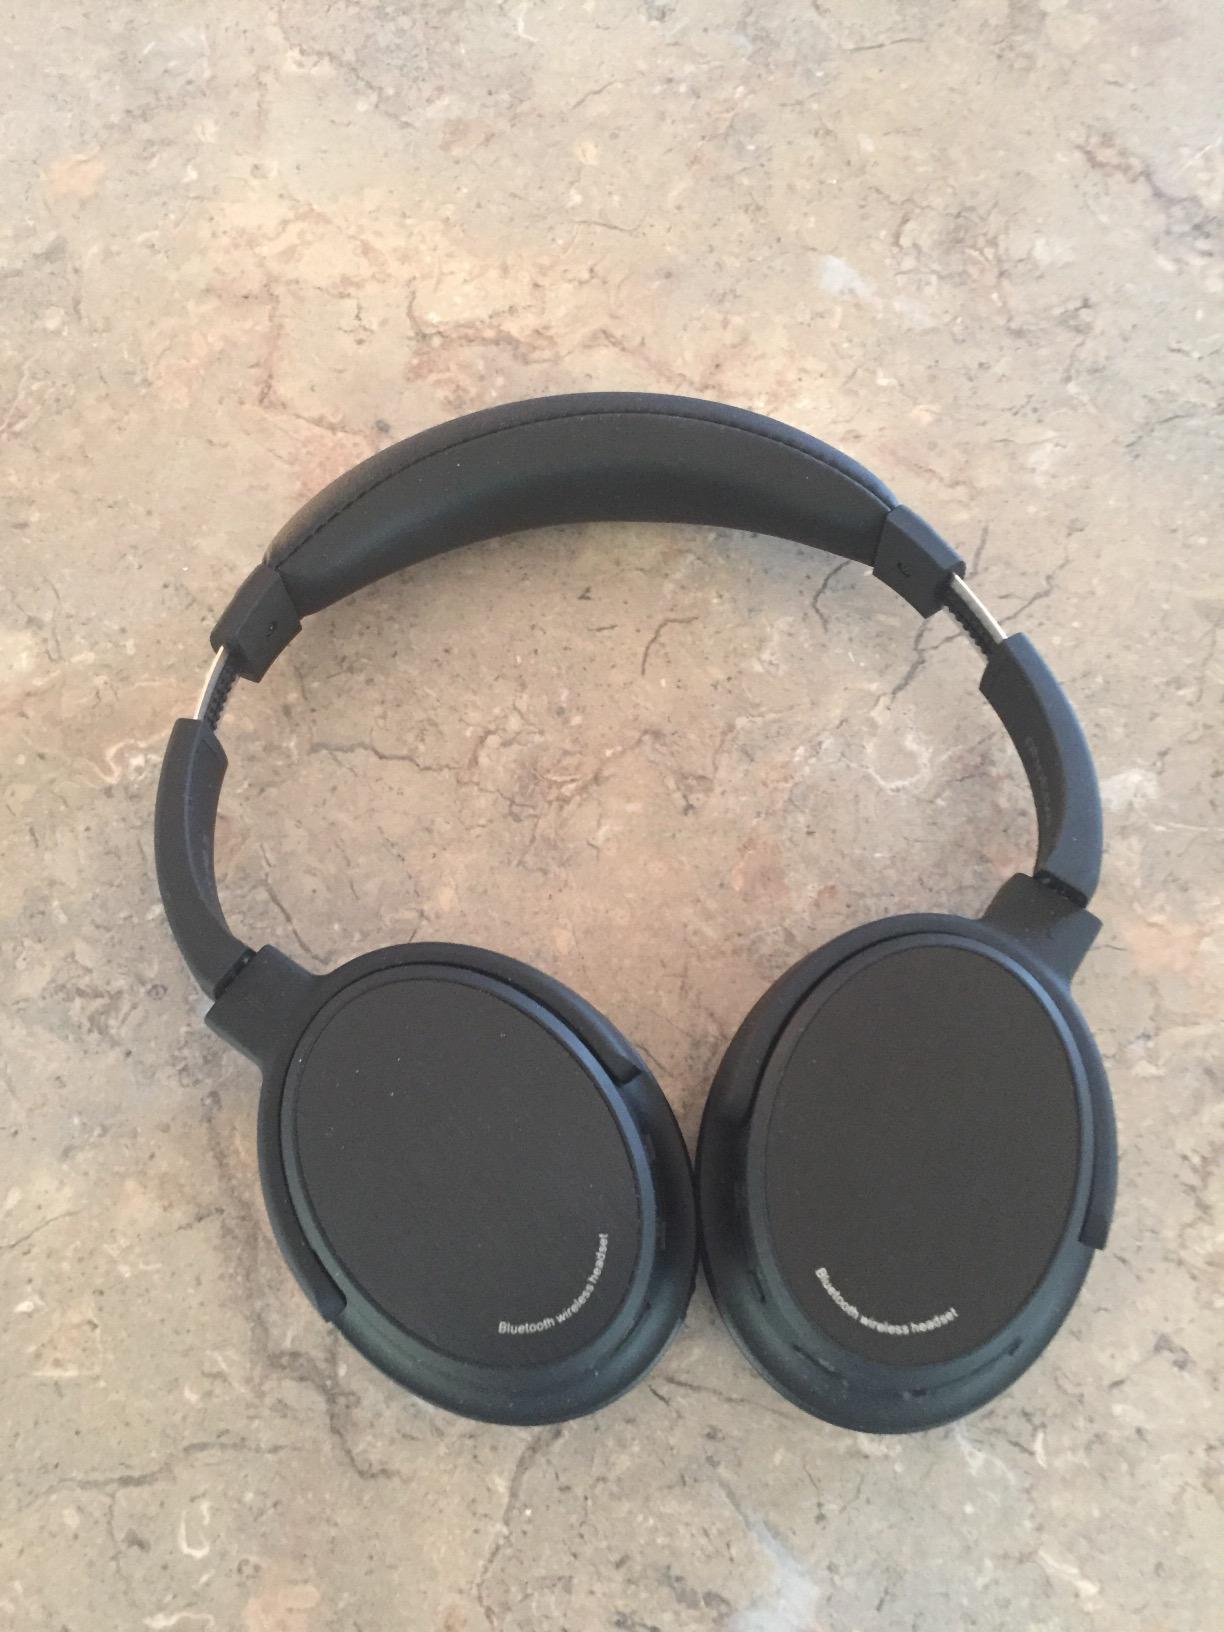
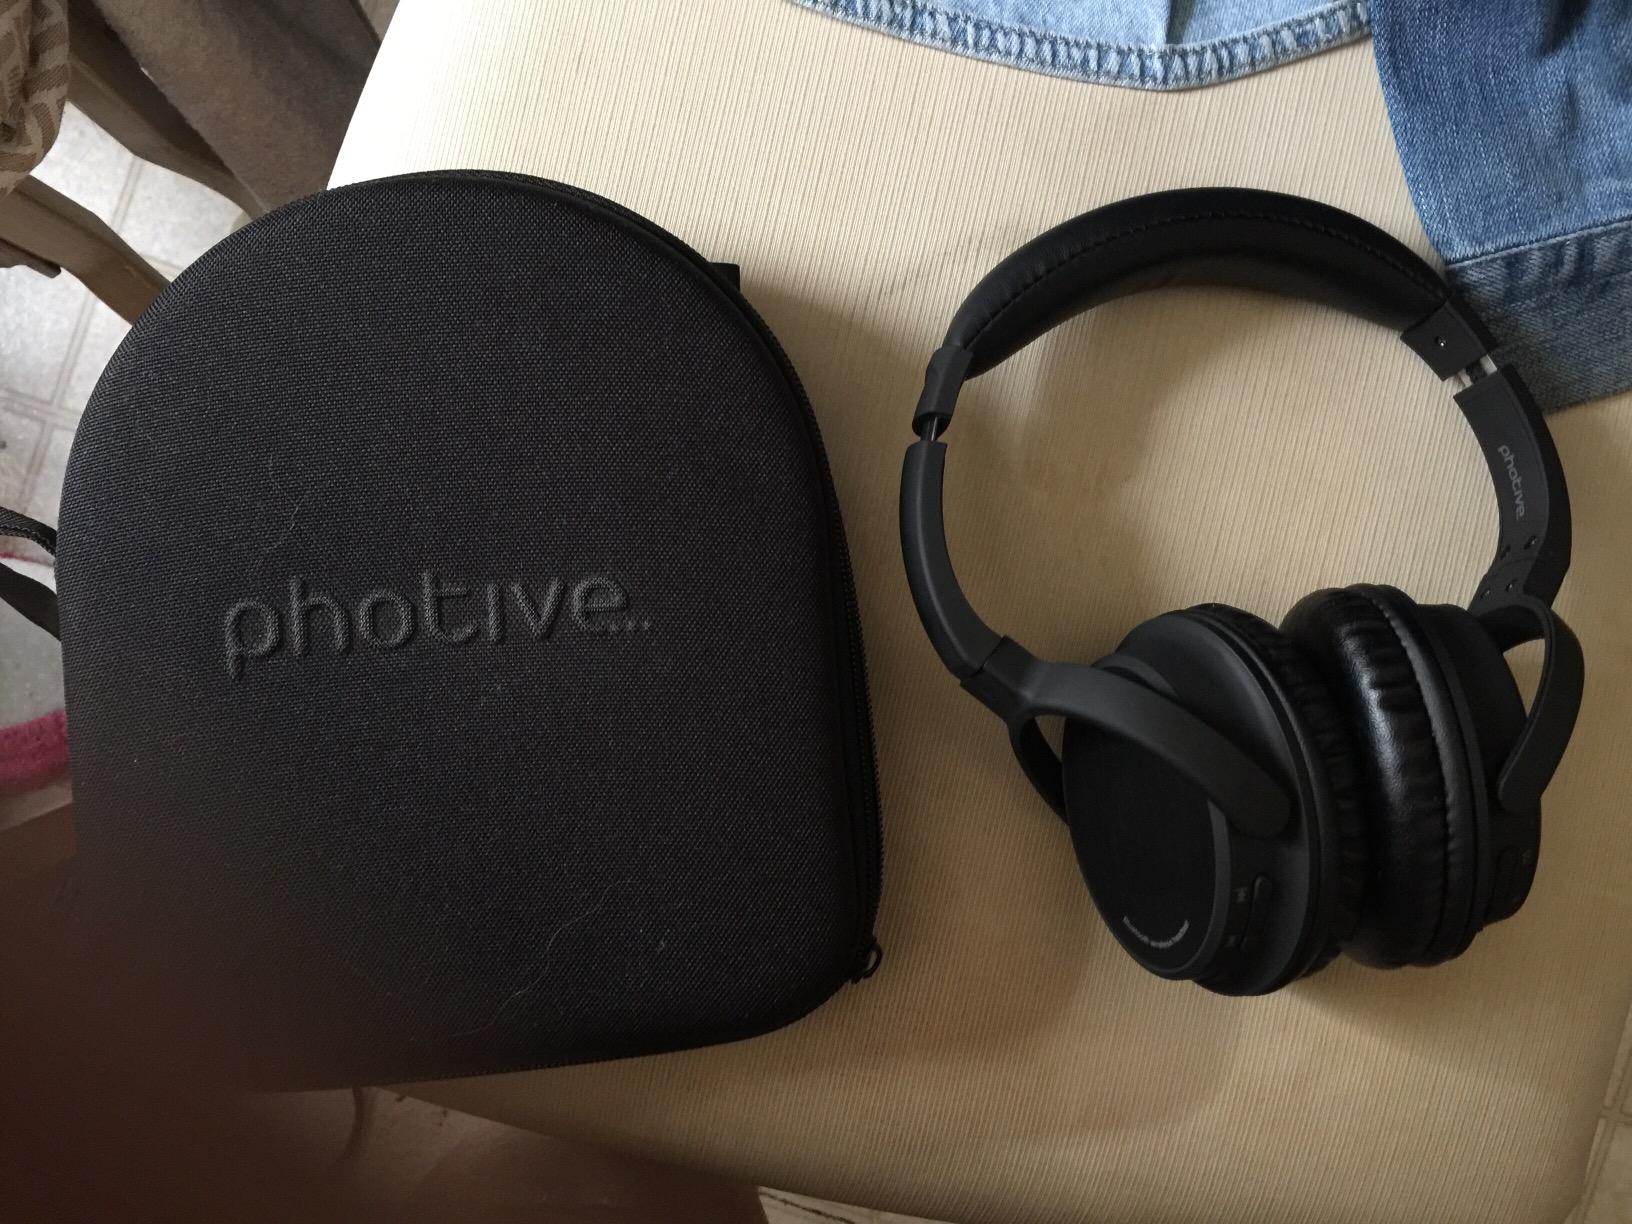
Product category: headphones
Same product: yes